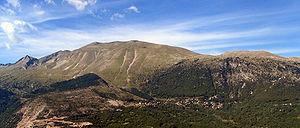
Le Pinde est un massif montagneux de l'Épire, dans le Nord de la Grèce et le Sud-Est de l'Albanie. Dans la littérature de l'Antiquité grecque, il est dit qu'il était dédié à Apollon, dieu de la musique et de la poésie, ainsi qu'aux Muses. Il est classé parc national.